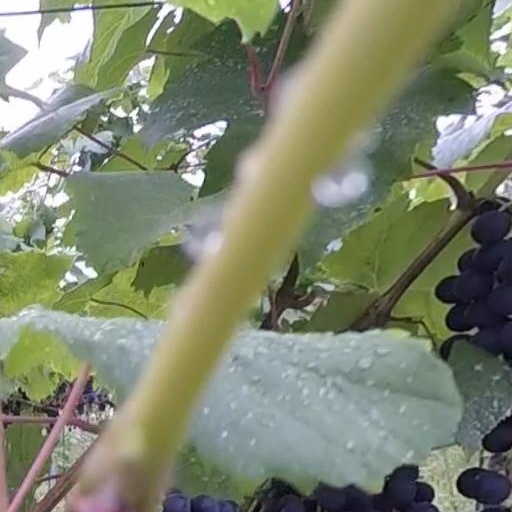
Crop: grape